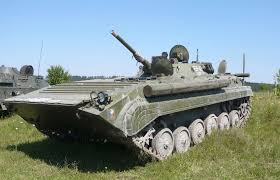
Label: BMP